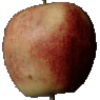
Label: Apple Red 3